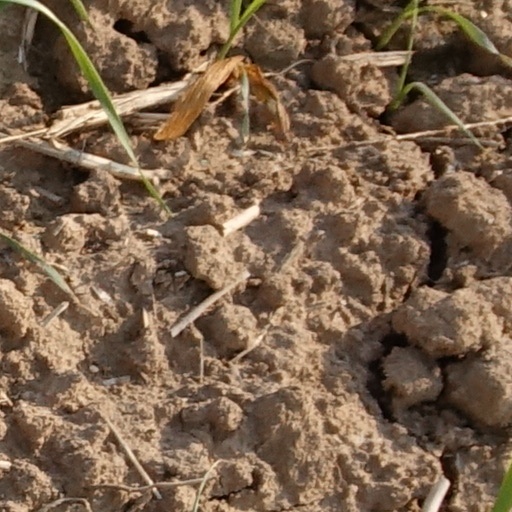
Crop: wheat